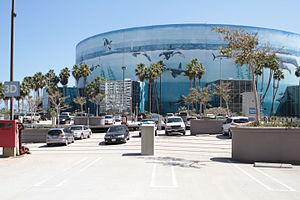
La Long Beach Arena est une salle de spectacle et de sport situé à Long Beach aux États-Unis.